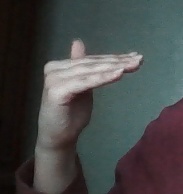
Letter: khaa